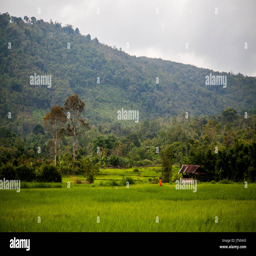
a woman in a red hijab walks across a lush green rice field